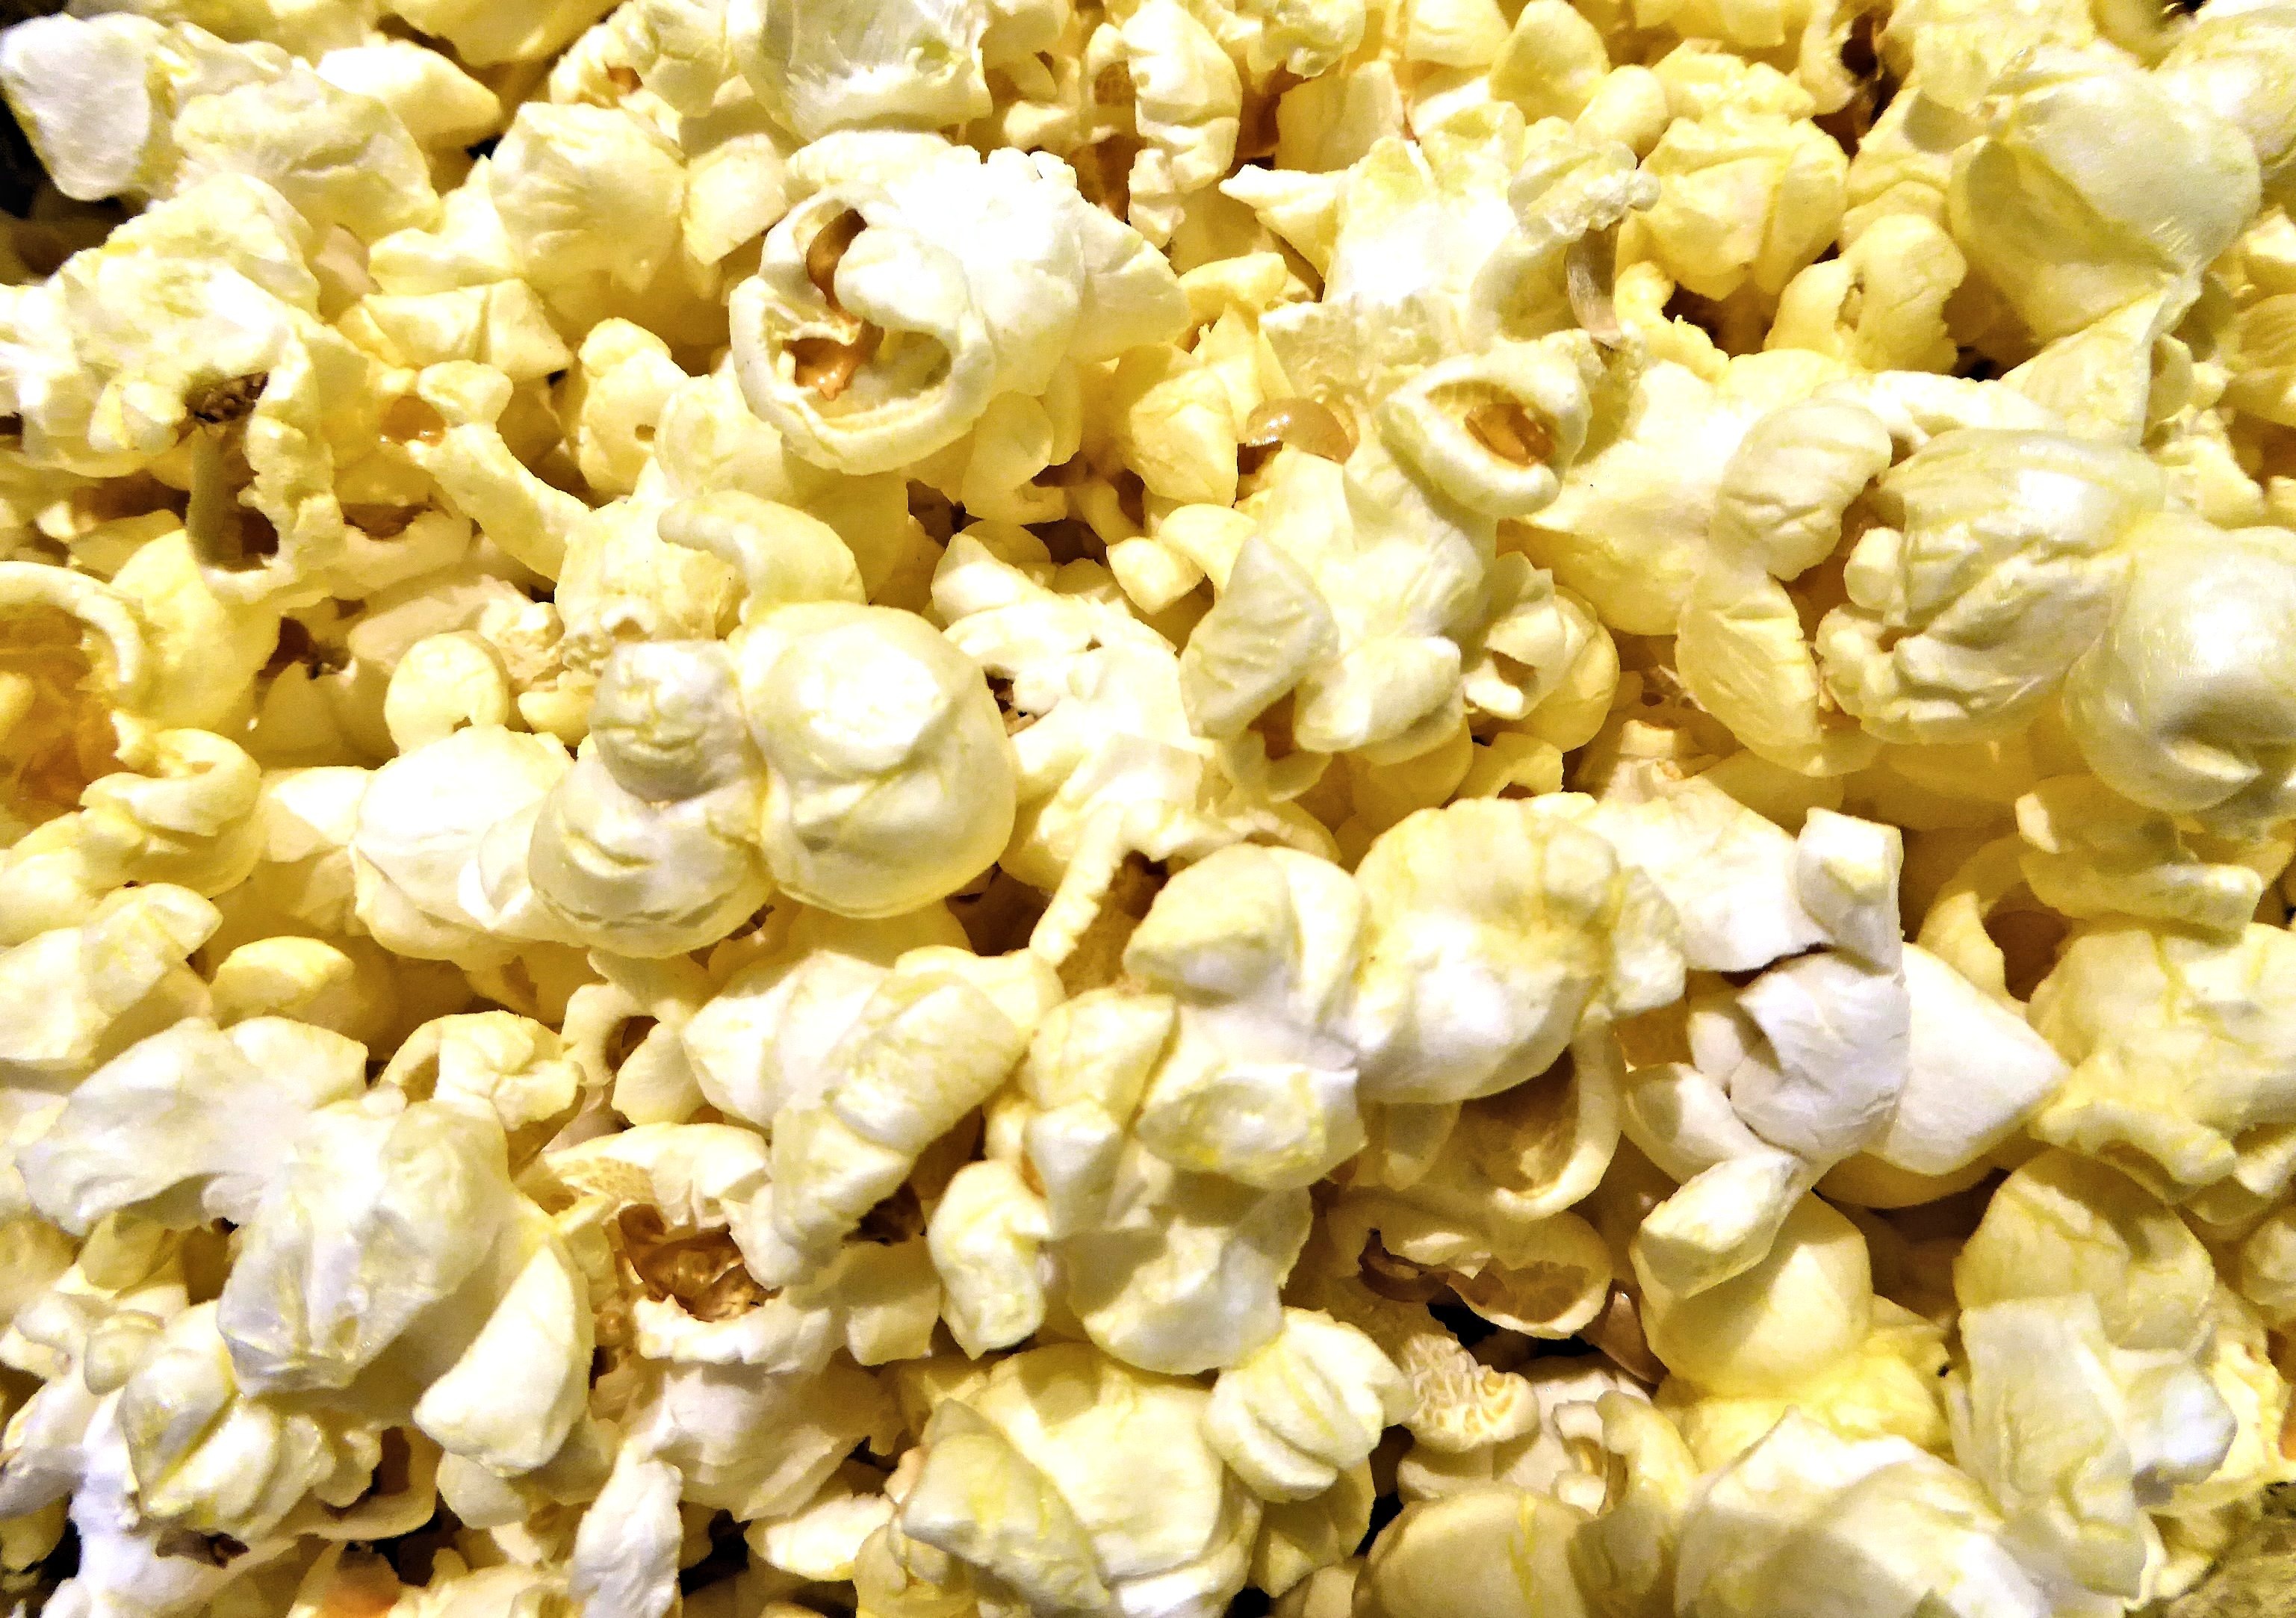
flower, petal, dish, food, produce, salt, popcorn, butter, pop corn, snack food, kettle corn